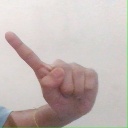
अक्षर: ए